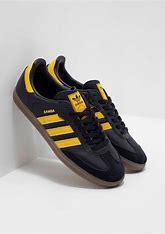
Brand: Adidas
Model: Samba